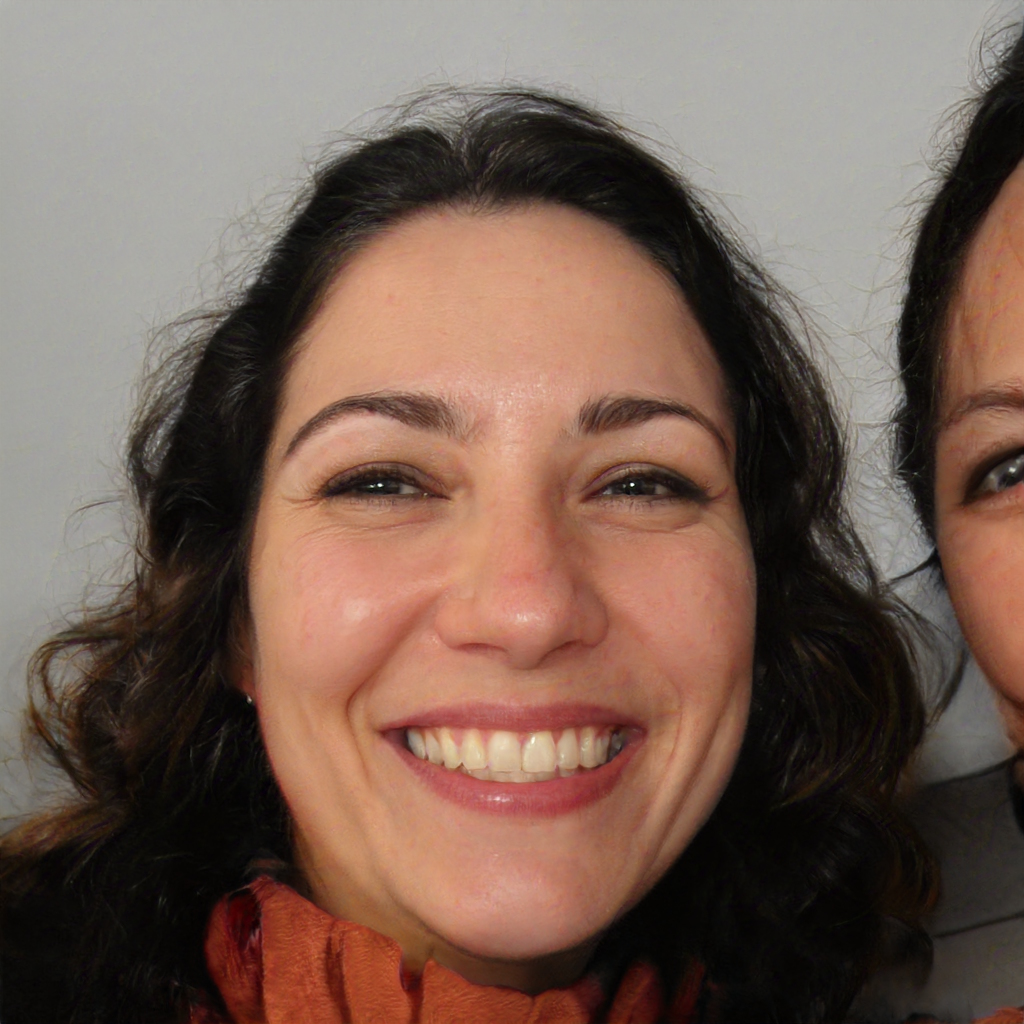
Label: Colored